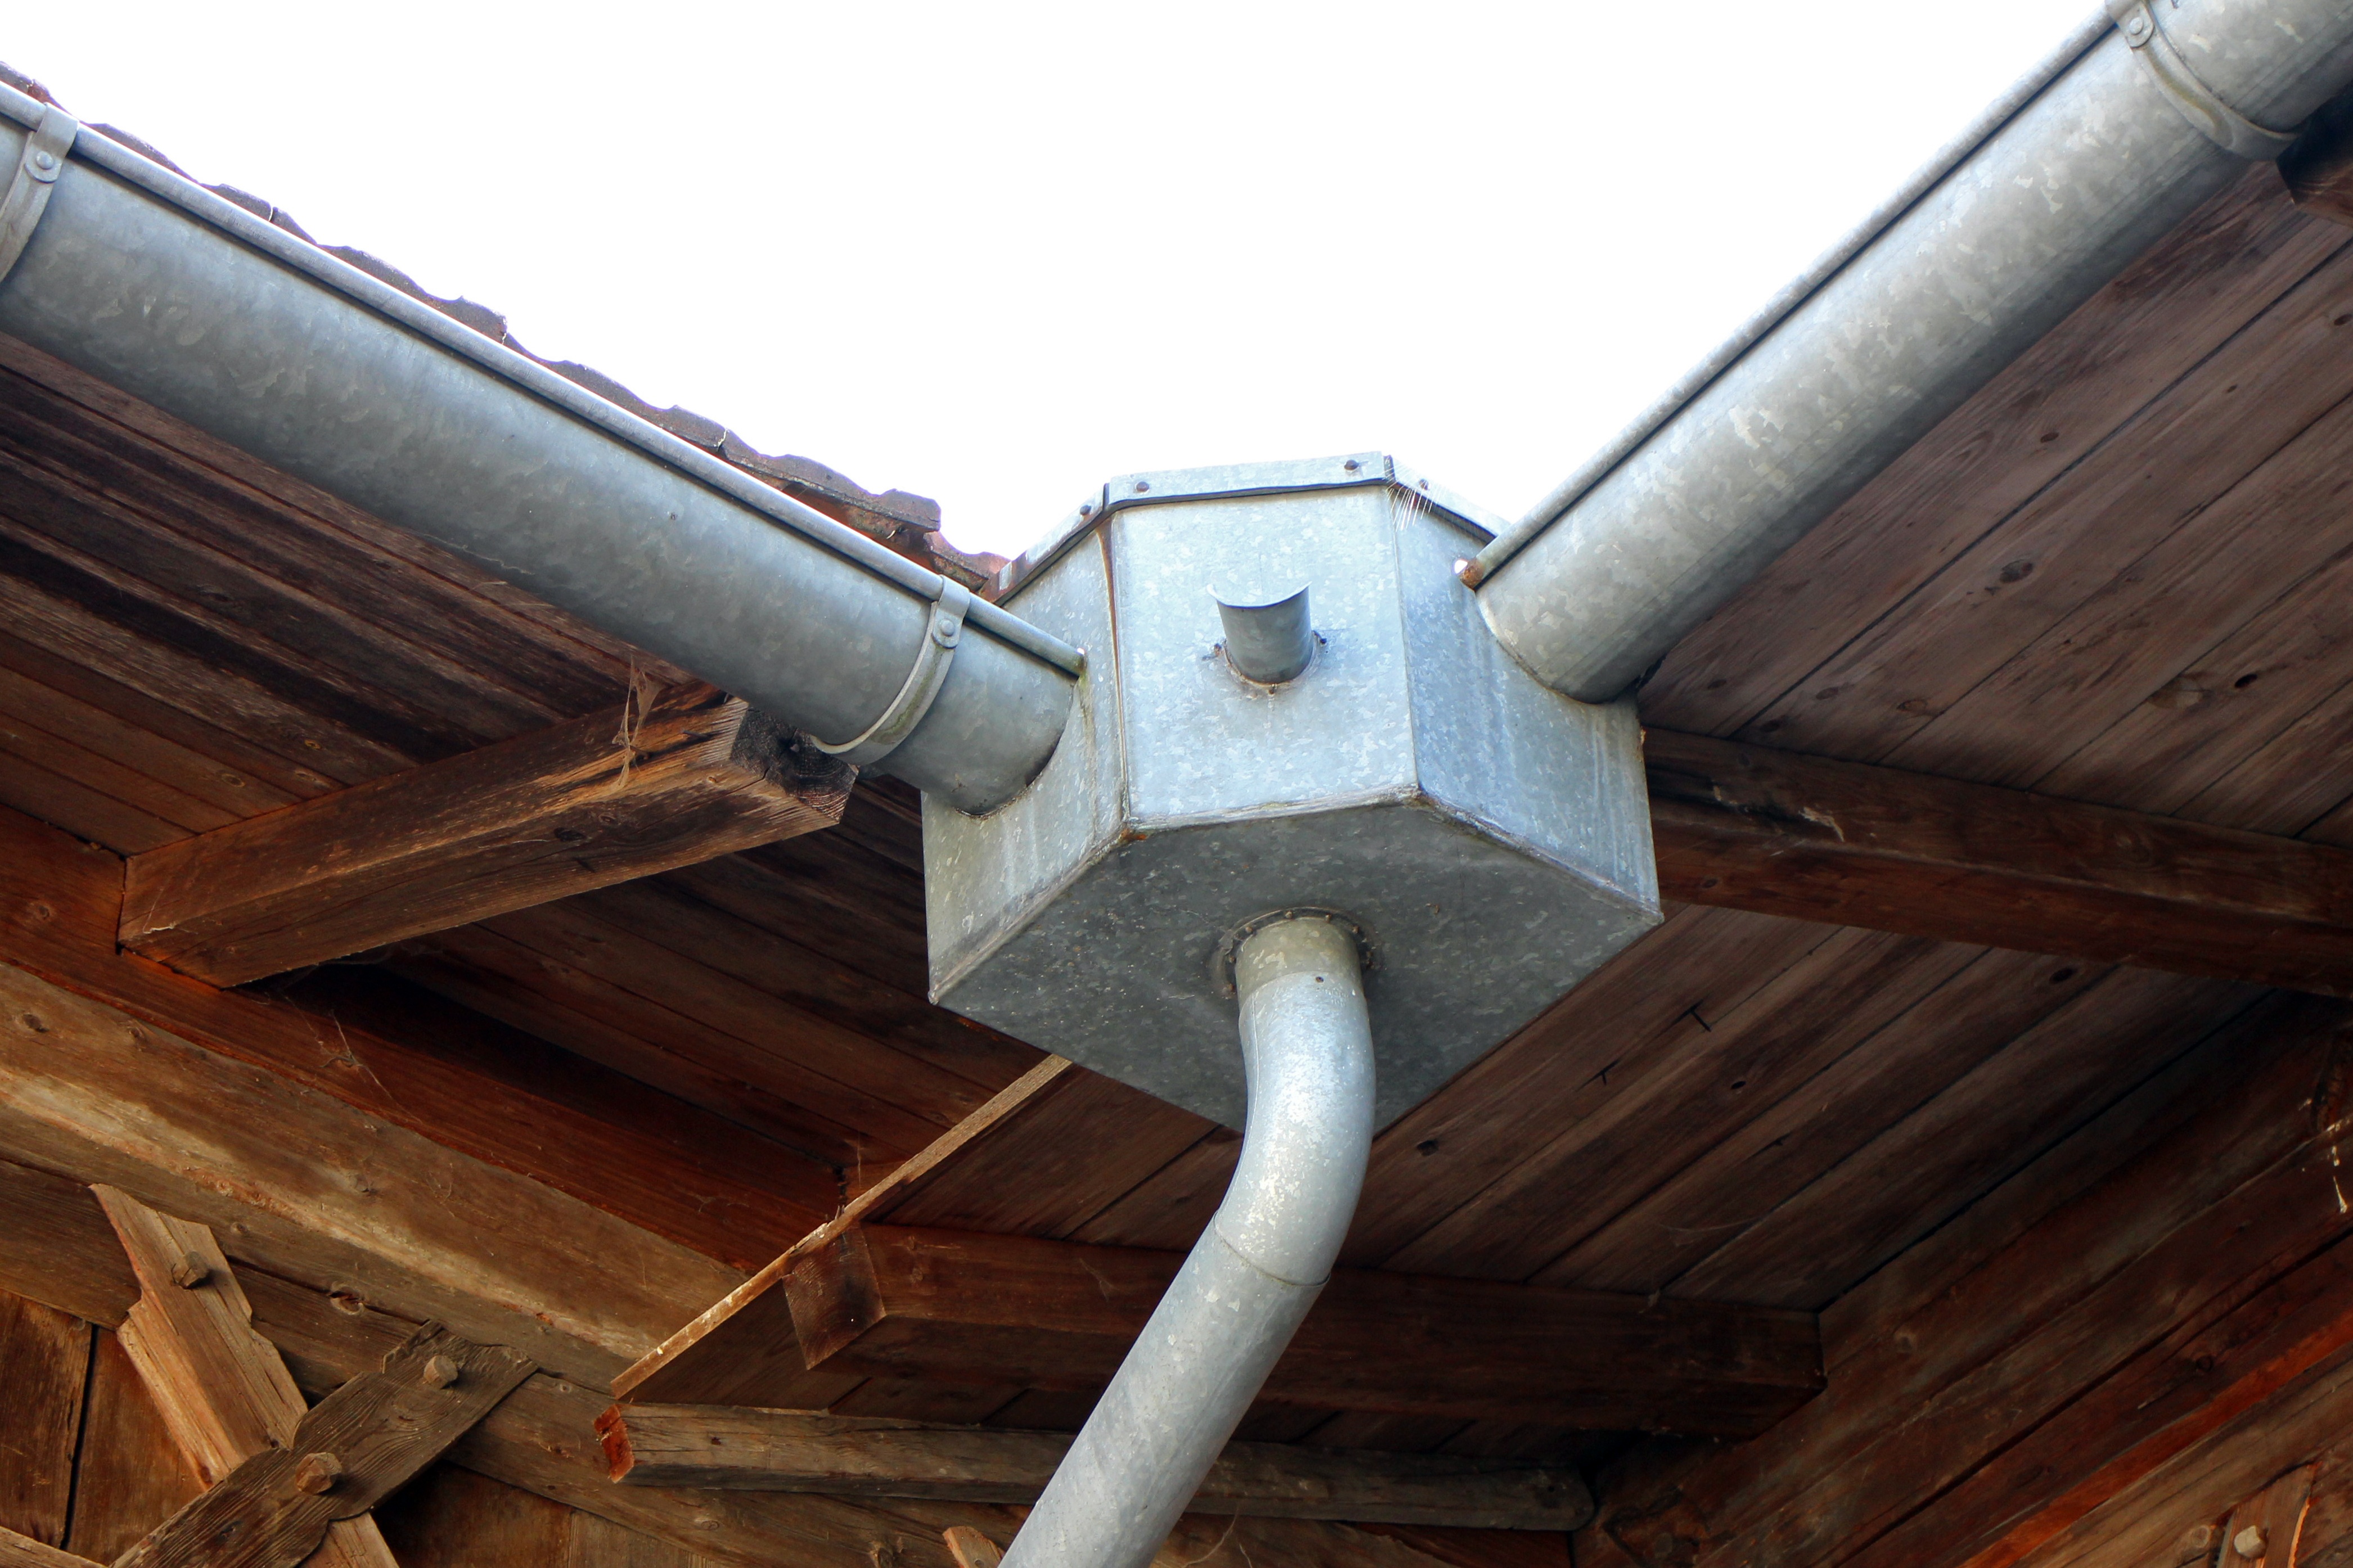
water, wing, wood, floor, roof, beam, box, craft, container, hardwood, gutter, connection, clip, rainwater, zinc, distributor, wastewater, downpipe, man made object, roofers, outdoor structure, channel box